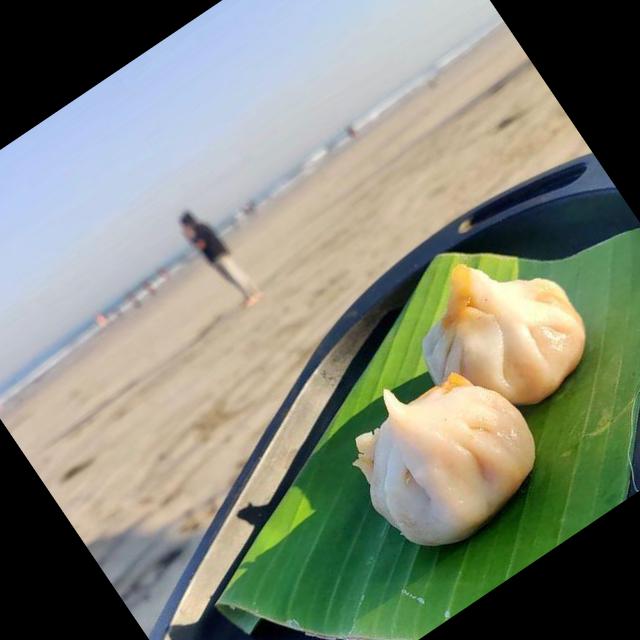
Dish: modak